Black Book (film)

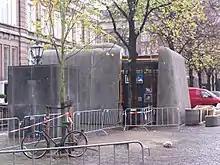
A 'bunker' is built around the entrance of an underground car park at the film set of "Black Book".

The shooting of the film was delayed in 2004 due to financial problems and Paul Verhoeven's health problems. Because of the delay there was a lawsuit regarding lead actress Carice van Houten, who had agreed to act in a play. When van Houten was forced to return to the set, the theater company sued over the costly delay to their own production. The outcome of the lawsuit was that the production company had to pay €60,000 for her unavailability.